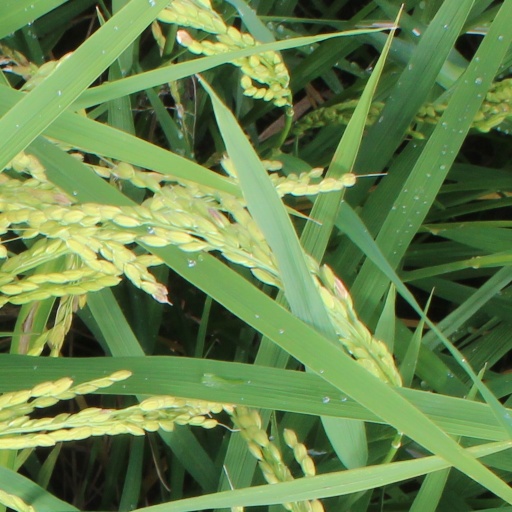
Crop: rice